The Princess of Montpensier

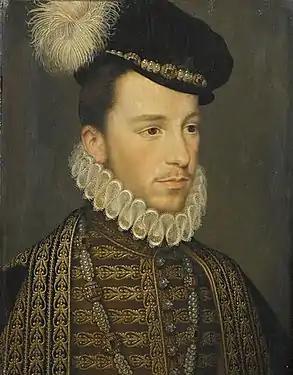
Henri, duc d'Anjou

The party then travels to Paris, where Montpensier surprises Guise and Marie talking intimately together. Swords are again drawn. This time it is Anjou who breaks up the fight. Guise then catches Marie on a staircase and starts kissing her, but she breaks away. She confides in Chabannes, who advises her to keep well clear of Guise. Guise, he warns her, is simultaneously courting another woman, the royal princess Marguerite of Valois, sister of Anjou.